Thodi Si Zameen Thoda Sa Aasmaan

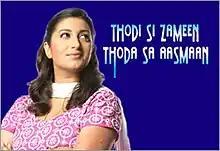

Thodi Si Zameen Thoda Sa Aasmaan is an Indian television show broadcast on STAR Plus. The series was produced by Smriti Irani along with Ekta Kapoor. It aired during weekends from 19 August 2006 to 2 September 2007.